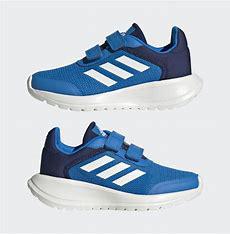
Brand: Adidas
Model: Tensaur Run